Richard Mohun

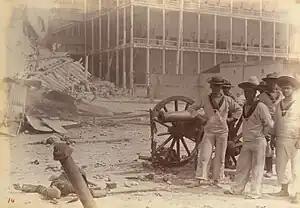
The front cover of Mohun's photographic portfolio of the Anglo-Zanzibar War.

Due to the frequent expeditions Mohun carried out in the Congo, Mohun was unable to spend much time on his duties as commercial agent. The US State Department was, perhaps surprisingly, pleased with Mohun's undiplomatic conduct in assisting the Belgians. This may have been because he did not receive a salary for his work and assisted in making the Congo more commercially stable. Mohun left the Congo and returned to the United States where he married Harriette Louise Barry from New York City and had his Congo report presented to Congress. After a short period of leave Mohun was appointed to be the State Department's Consul to Zanzibar on May 24, 1895. His appointment, which he then held until November 22, 1897, may have been a reward for his work in the Free State. Mohun was not replaced as commercial agent and the office ceased to exist in July 1895 - the next US government appointment to the Free State was not until 1906 when a consul-general was appointed. Mohun arranged a period of five minutes between his resignation as commercial agent and acceptance of the post of consul so that he could accept his Order of the Lion without contravening the US constitutions Title of Nobility Clause that prohibits those holding public office from accepting gifts from foreign powers. Harriette accompanied Mohun to Zanzibar and, on April 18, 1896, gave birth to their first son, Reginald Dorsey Mohun. Casement served as Reginald's godfather and, shortly after his birth, sent him an autographed copy of his "Careless Chicken" fable.